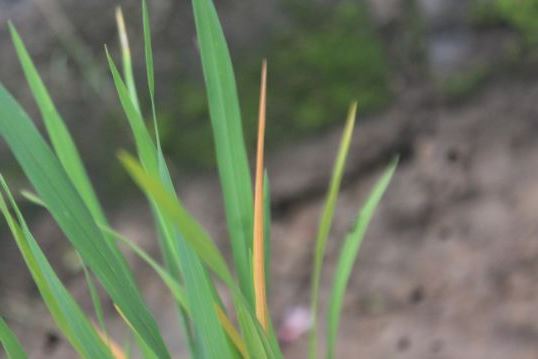
Disease: Tungro